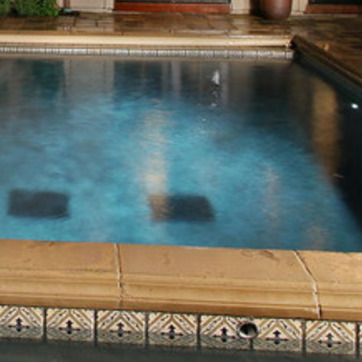
Material: water